Édouard Louis Trouessart

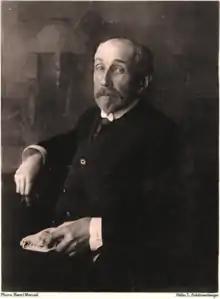
Édouard Louis Trouessart

He studied military medicine in Strasbourg, but was forced to leave school due to serious health problems. In 1864 he started work as "préparateur de physique" at the Faculty of Poitiers, and in the process, dedicated his time and energies to natural history. He also resumed his studies in medicine, earning a medical doctorate in 1870. During the Franco-Prussian War, he served in the French army. Later, he was employed at the hospital in Villevêque.